Abrar-ul-Haq

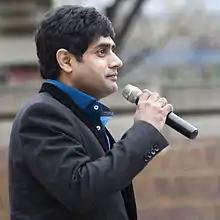
Abrar-ul-Haq in Calgary (2014)

His first music album as singer was "Billo De Ghar", which was released in 1995.